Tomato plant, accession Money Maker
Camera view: vertical (180 deg); turntable rotation: 330 degrees
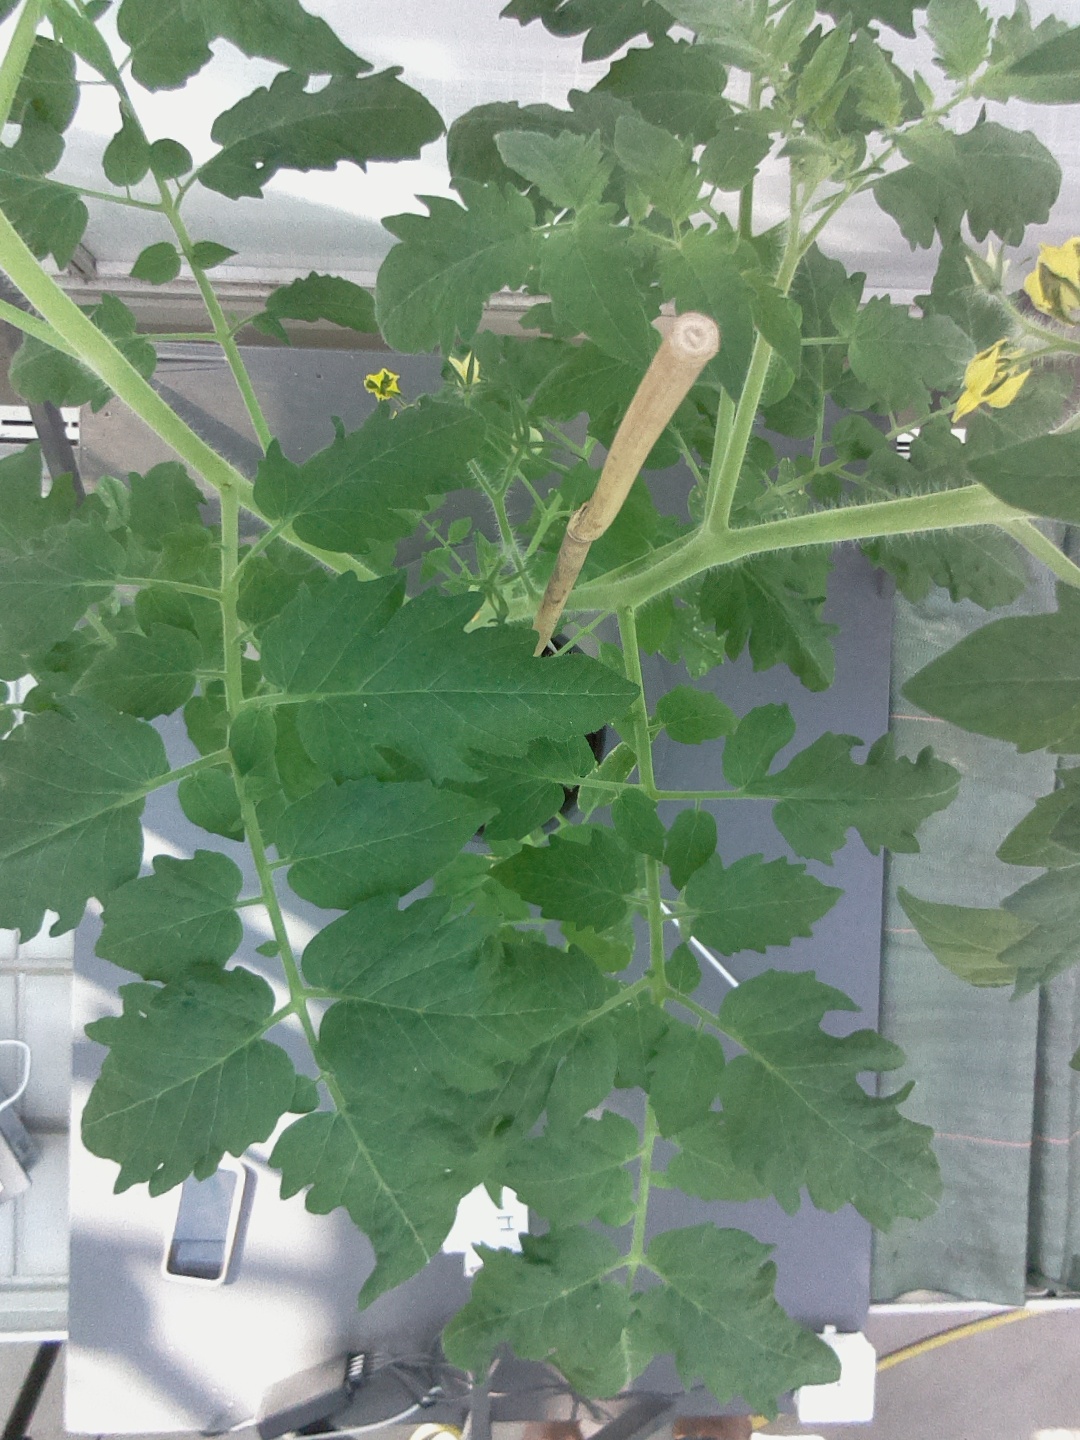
BBCH growth stage 70: Fruits at the main stem or branches visibles